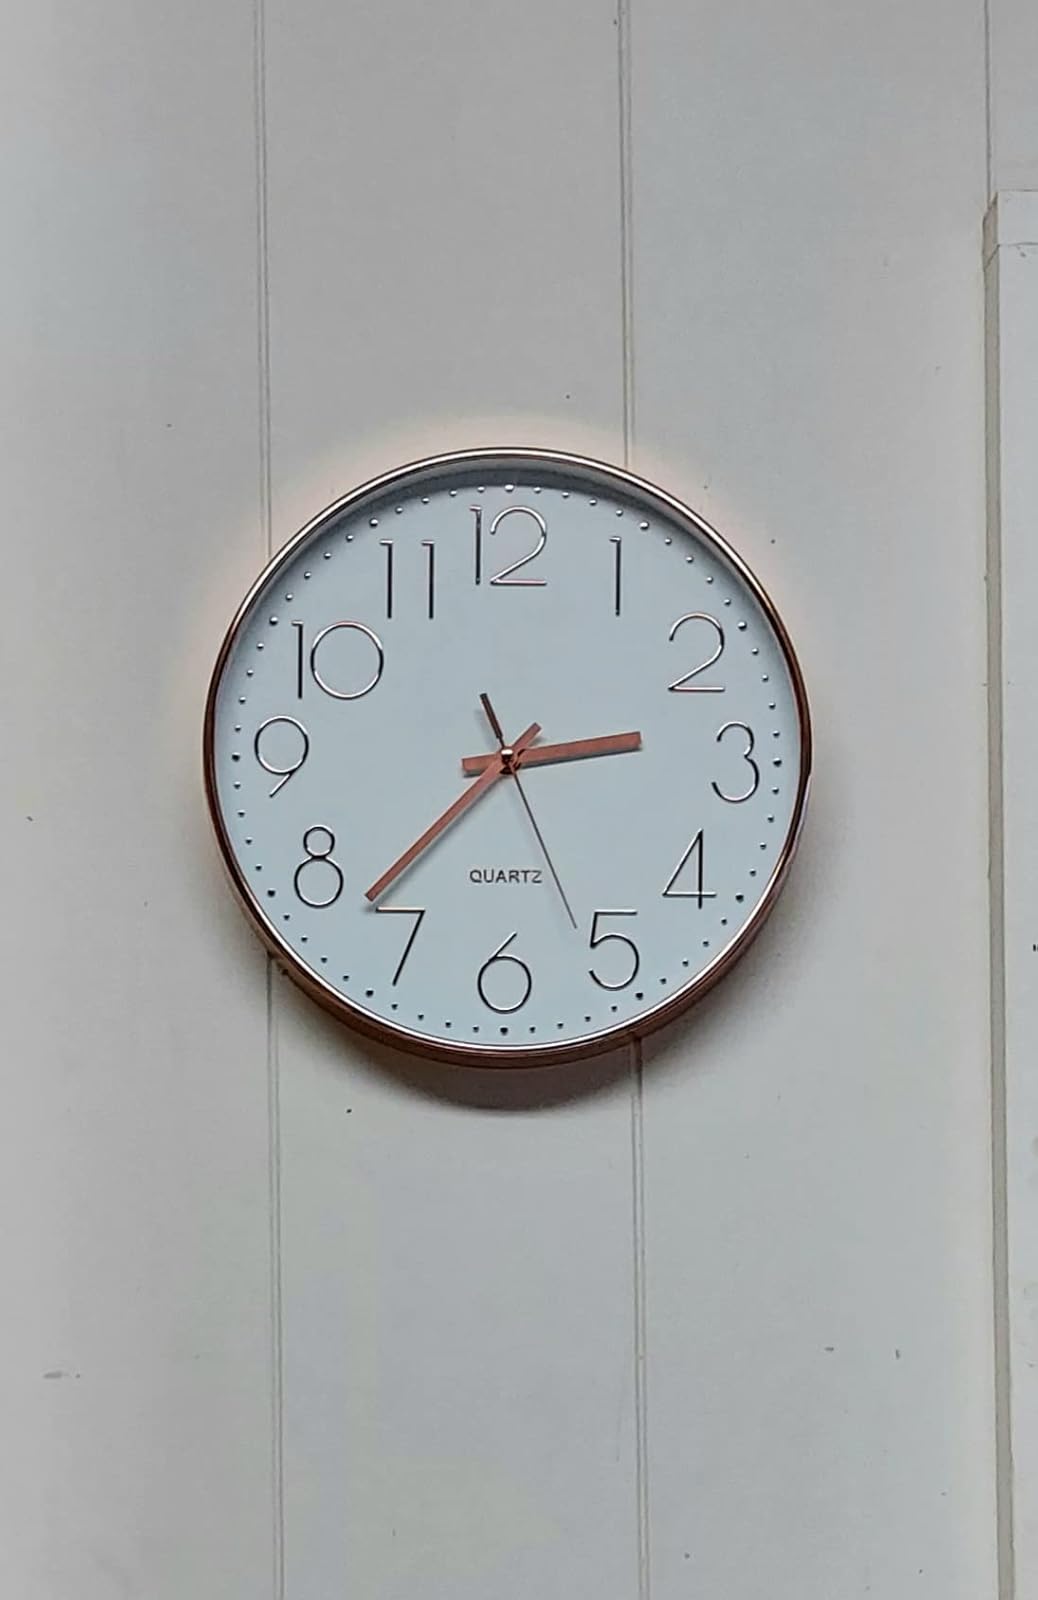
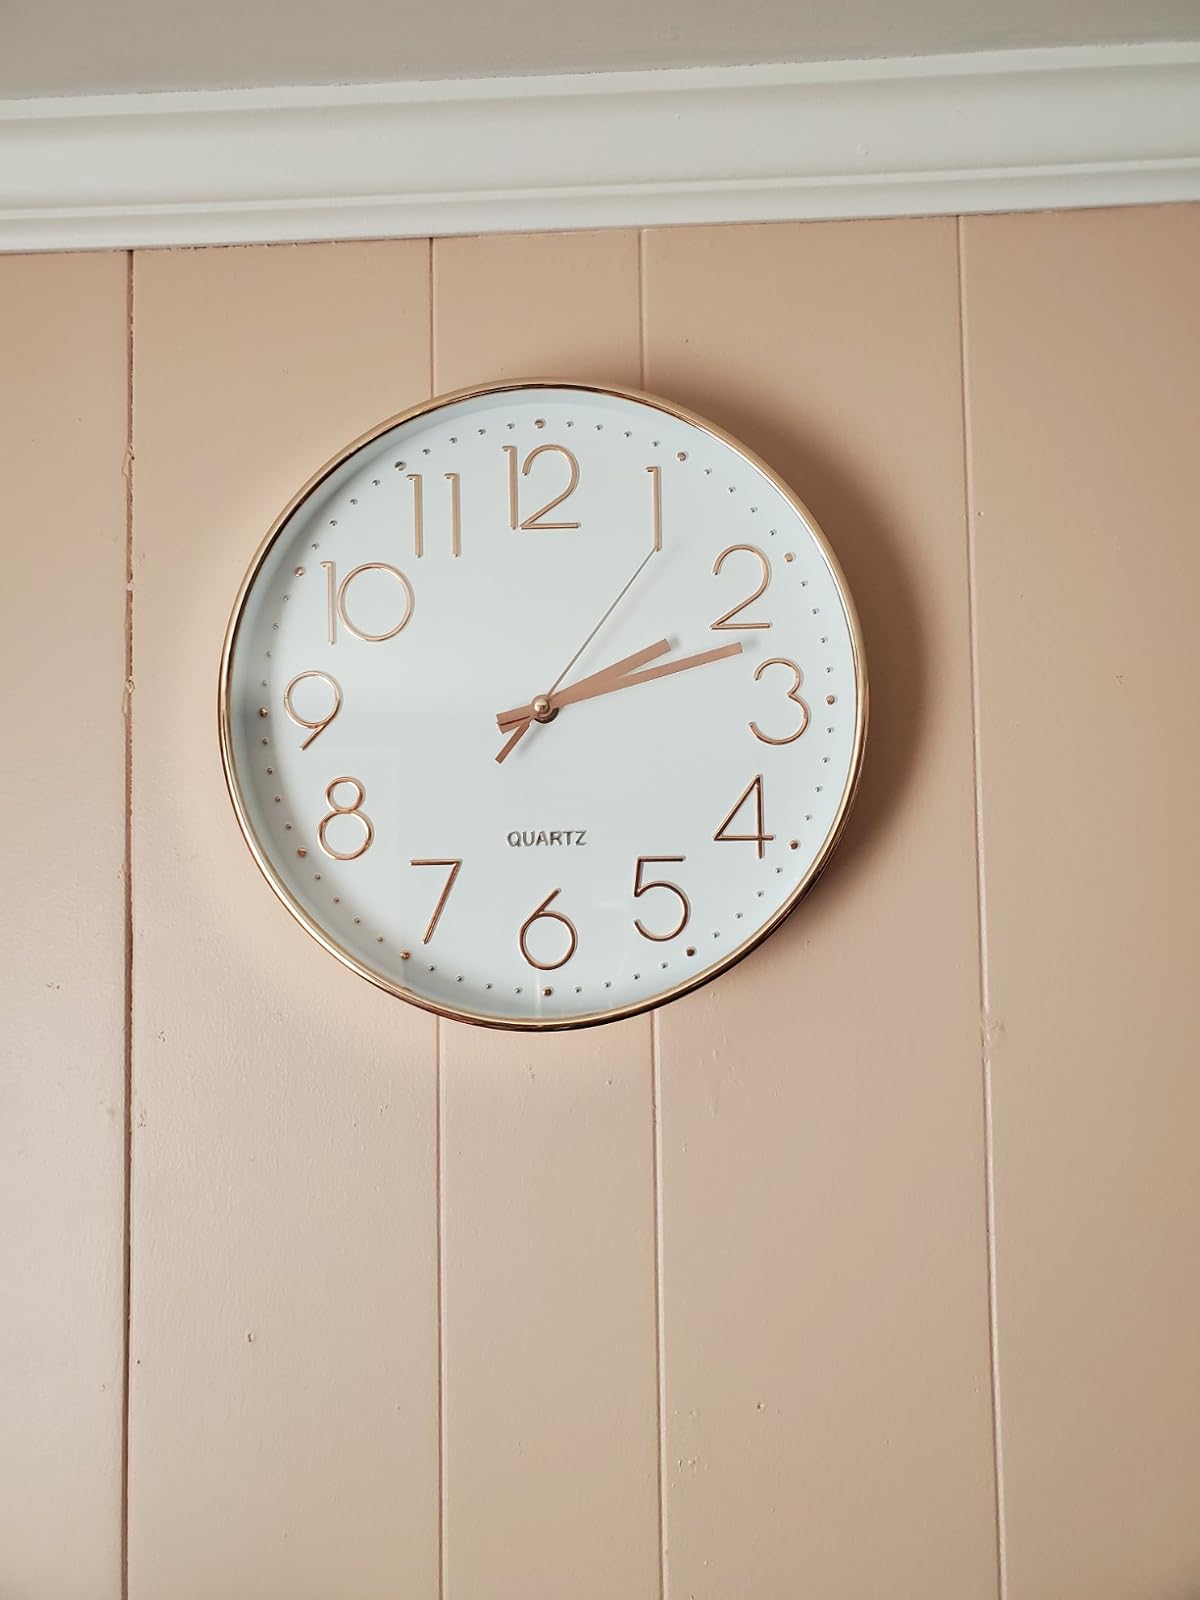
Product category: clock
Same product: yes